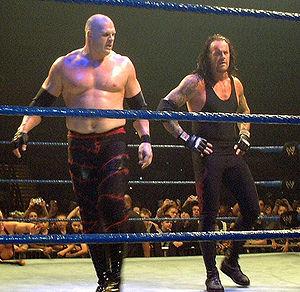
Glenn Thomas Jacobs né le 26 avril 1967 à Torrejon de Ardoz, plus connu sous le nom de Kane, est un catcheur, homme politique et acteur américain. Il travaille actuellement à la World Wrestling Entertainment. Il est actuellement le maire du Comté de Knox, au Tennessee.
The Undertaker, de son vrai nom Mark William Calaway, est un ancien catcheur américain. Il a été connu pour son travail à la World Wrestling Entertainment en tant que catcheur. Calaway est considéré comme l'un des plus grands catcheurs de l'histoire, son look et son personnage sont devenus un symbole dans l'histoire du catch. Le Pro Wrestling Illustrated l'a nommé second dans son PWI 500 en 2002. Il a reçu le PWI Feud of the Year Award en 1991 à la suite de sa rivalité contre l'Ultimate Warrior, quatre fois le PWI Match of the Year Award en 1998 à la suite de son match face à Mankind au King of the Ring, à ses matchs face à Shawn Michaels en 2009 et 2010 lors de WrestleMania XXV et XXVI et son match face à Triple H en 2012 lors de WrestleMania XXVIII. Le Wrestling Observer Newsletter a noté son match face à Shawn Michaels lors de Badd Blood: In Your House en 1997 comme étant un « 5 Stars match ».
Les Brothers of Destruction sont une équipe de catcheurs de la World Wrestling Federation/Entertainment formée par The Undertaker et son demi-frère Kane.